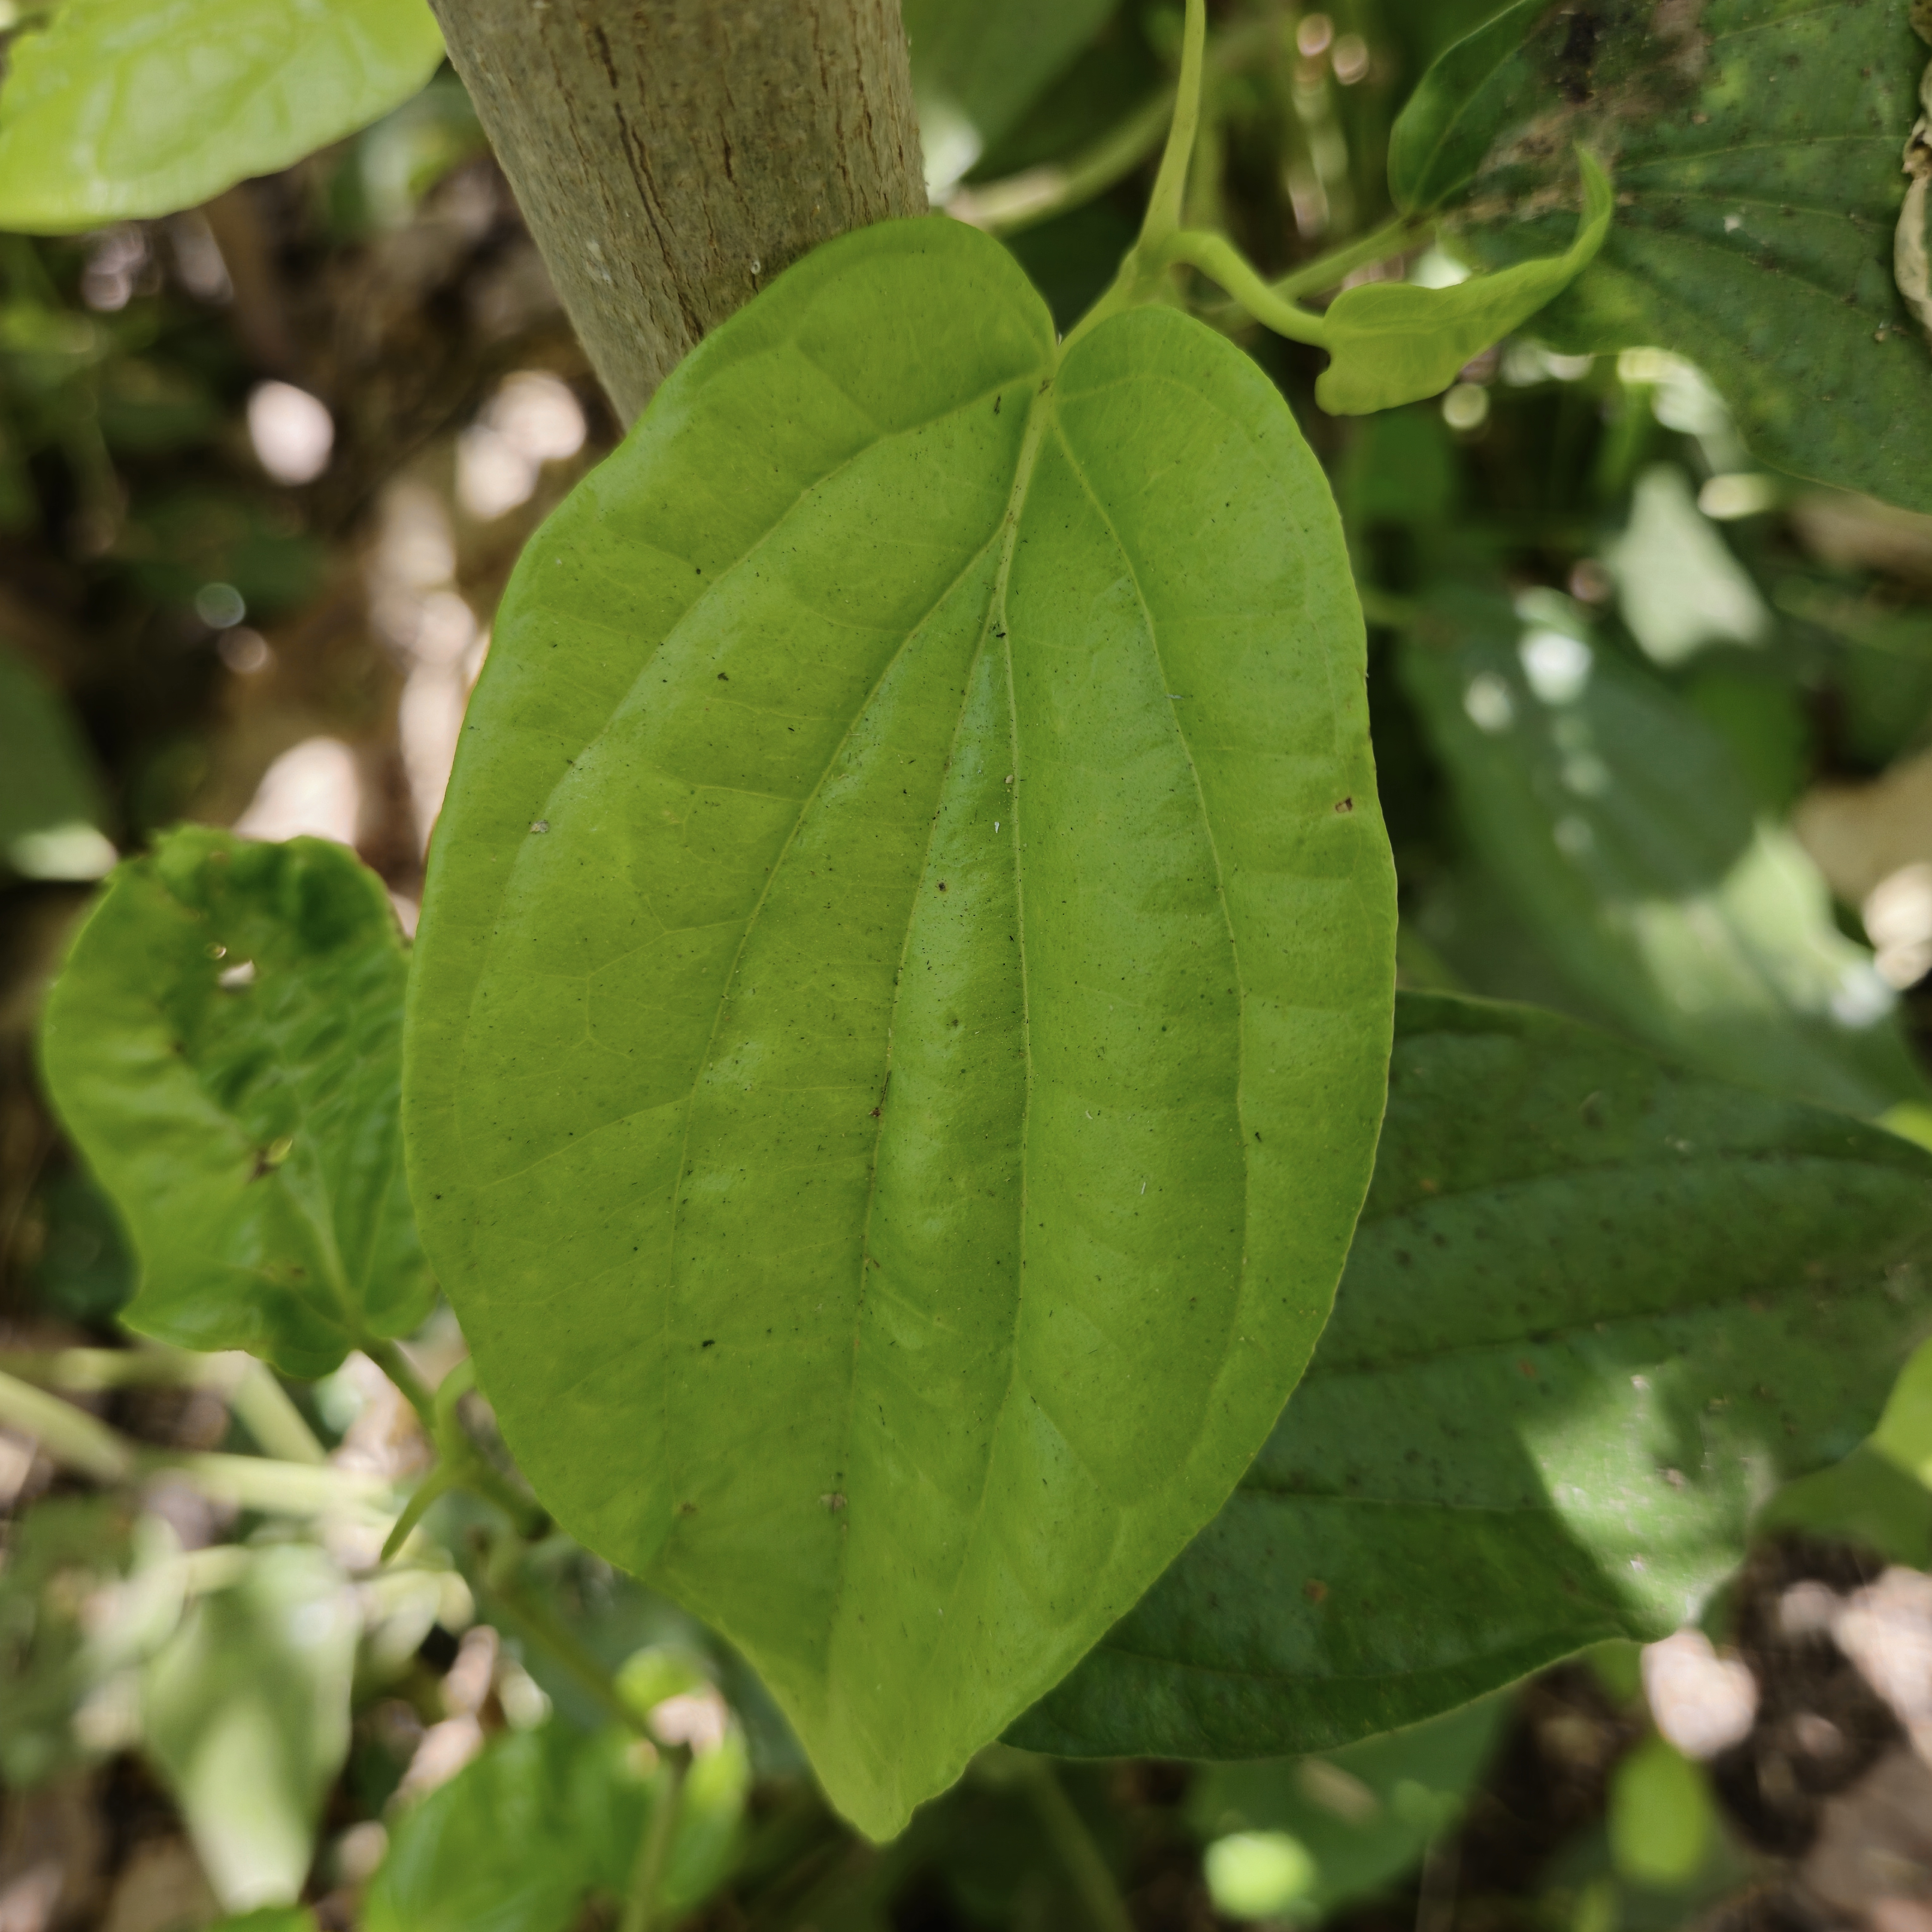
Label: Healthy